William I of Sabran

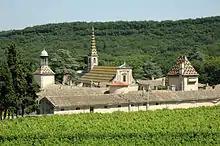
Charterhouse of Valbonne

William I was known for having built the “Charterhouse of Valbonne”, which was in a forest between La Roque and Goudargues.